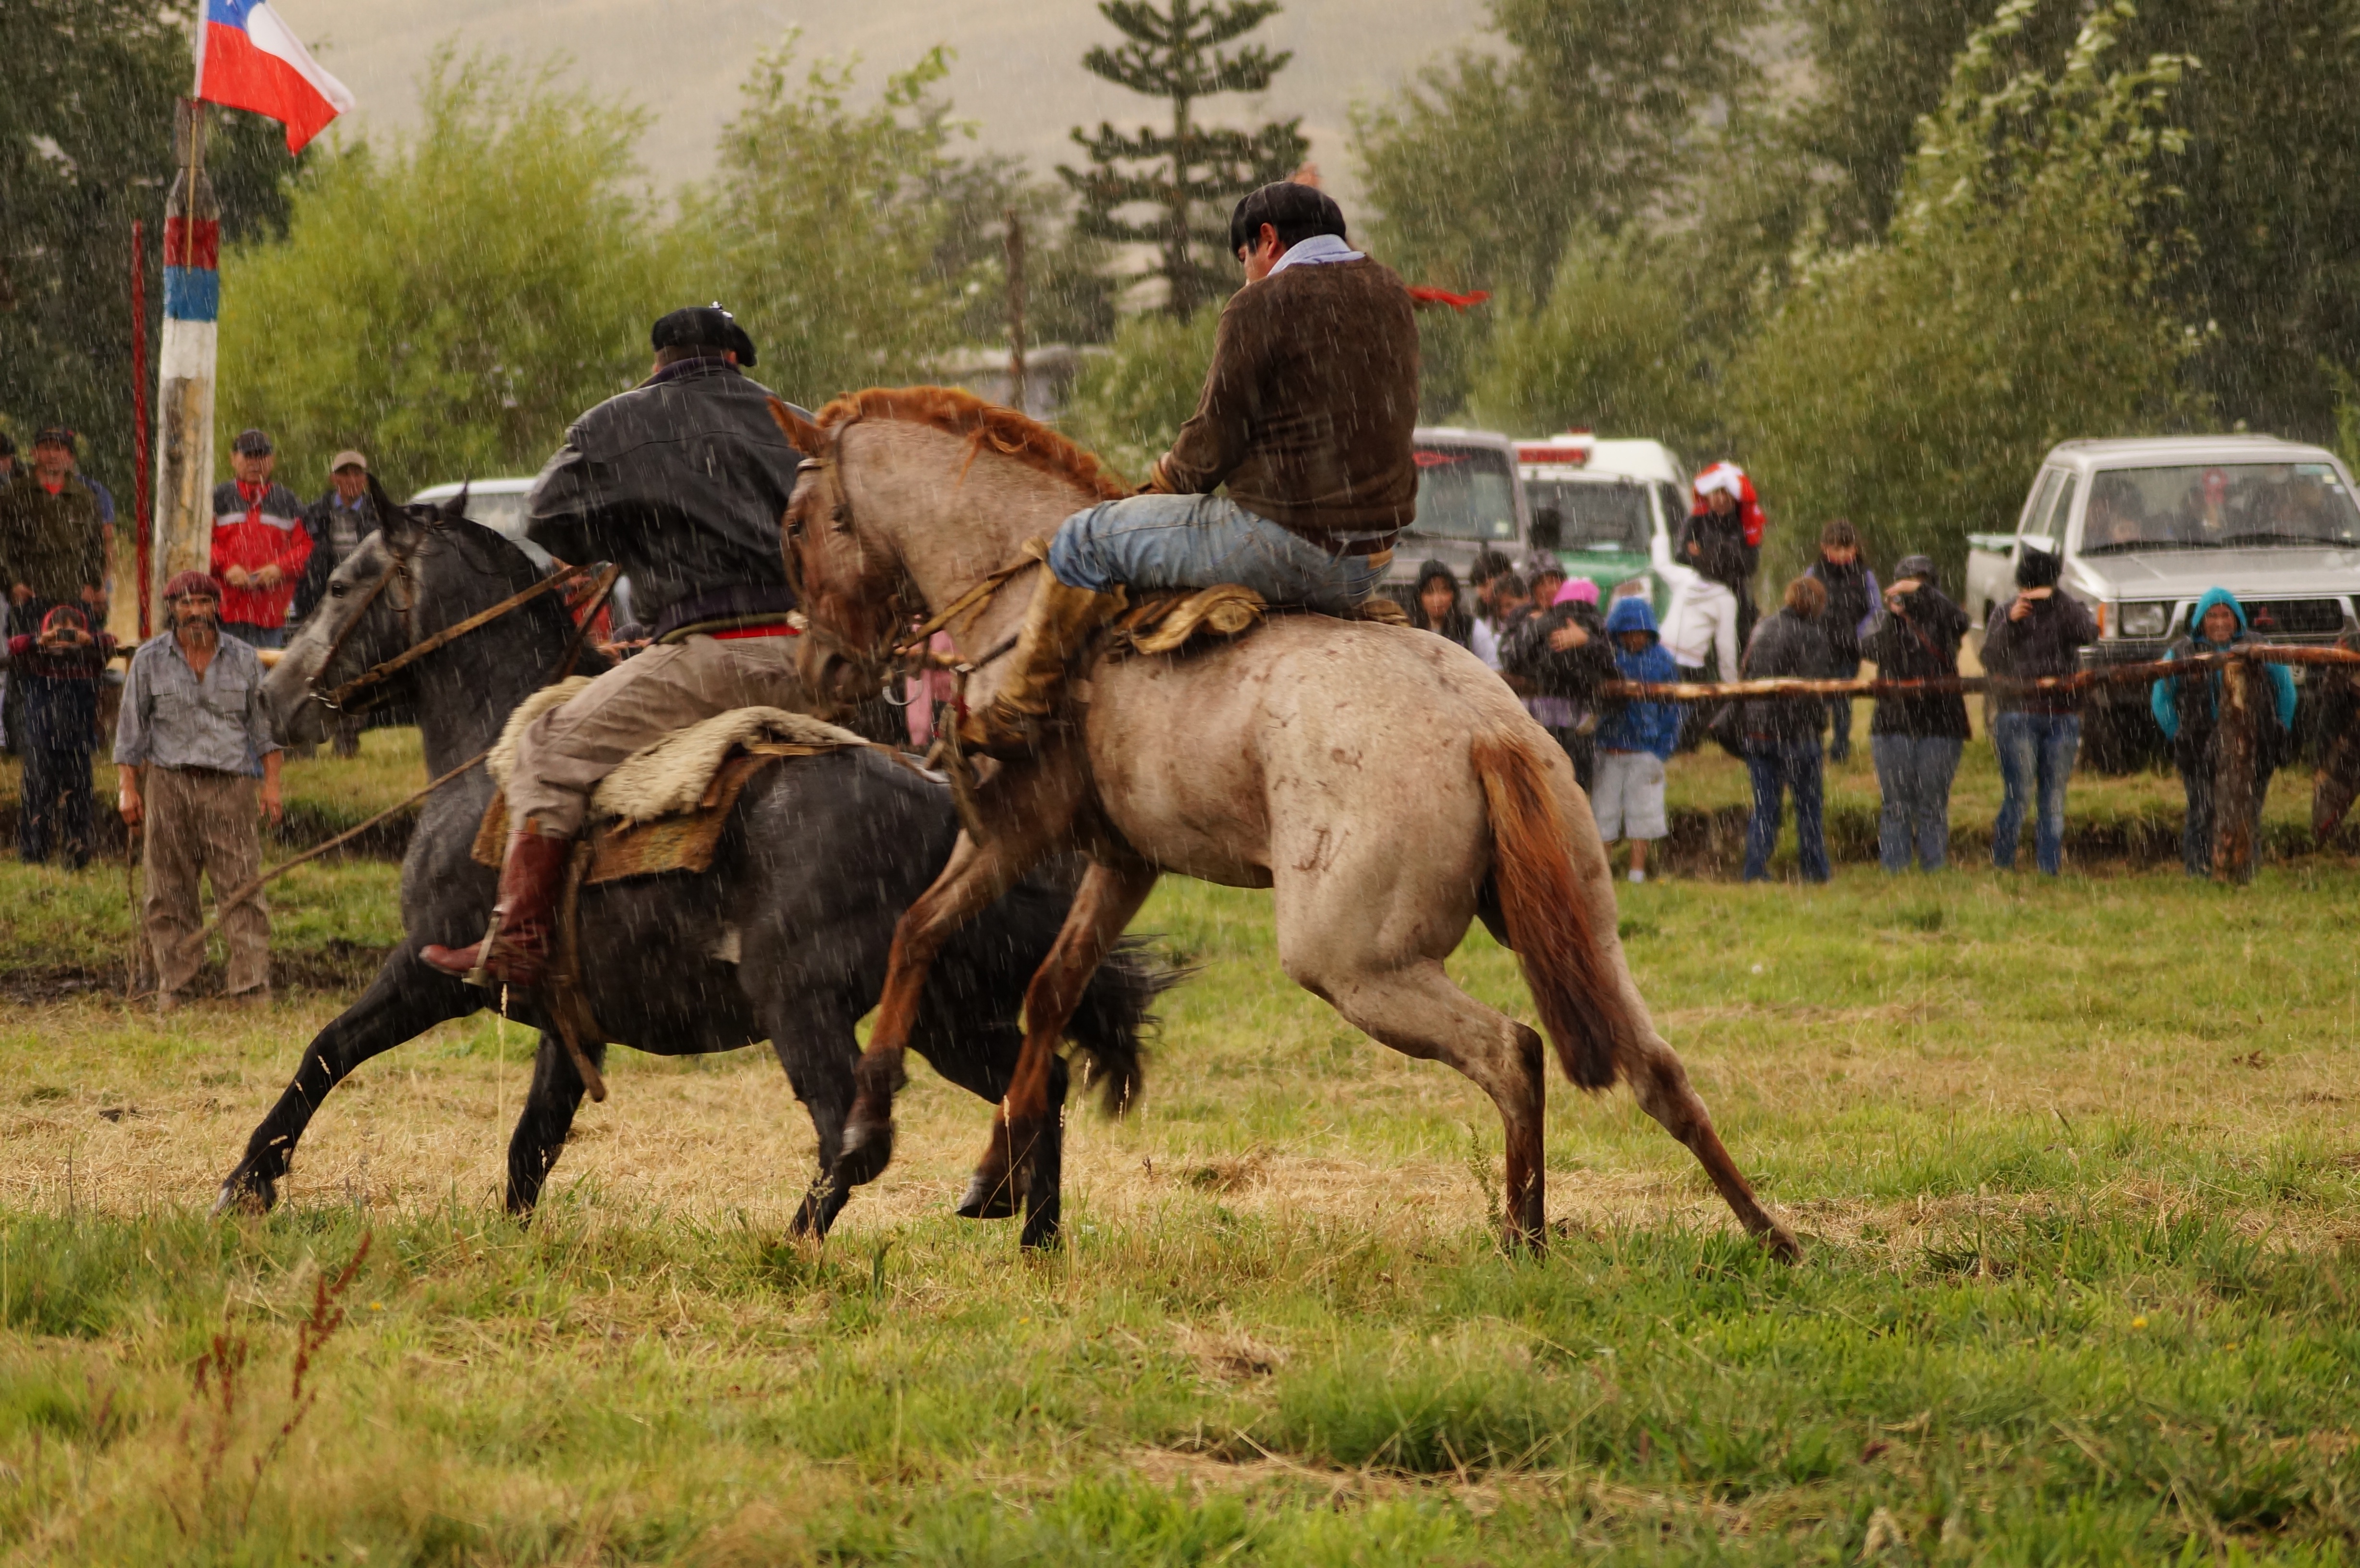
nature, mountain, field, herd, ranch, horse, stallion, horses, mountains, animals, mare, equestrianism, pack animal, eventing, love animals, trail riding, horse like mammal, mustang horse, animal sports, equestrian sport, horse boy